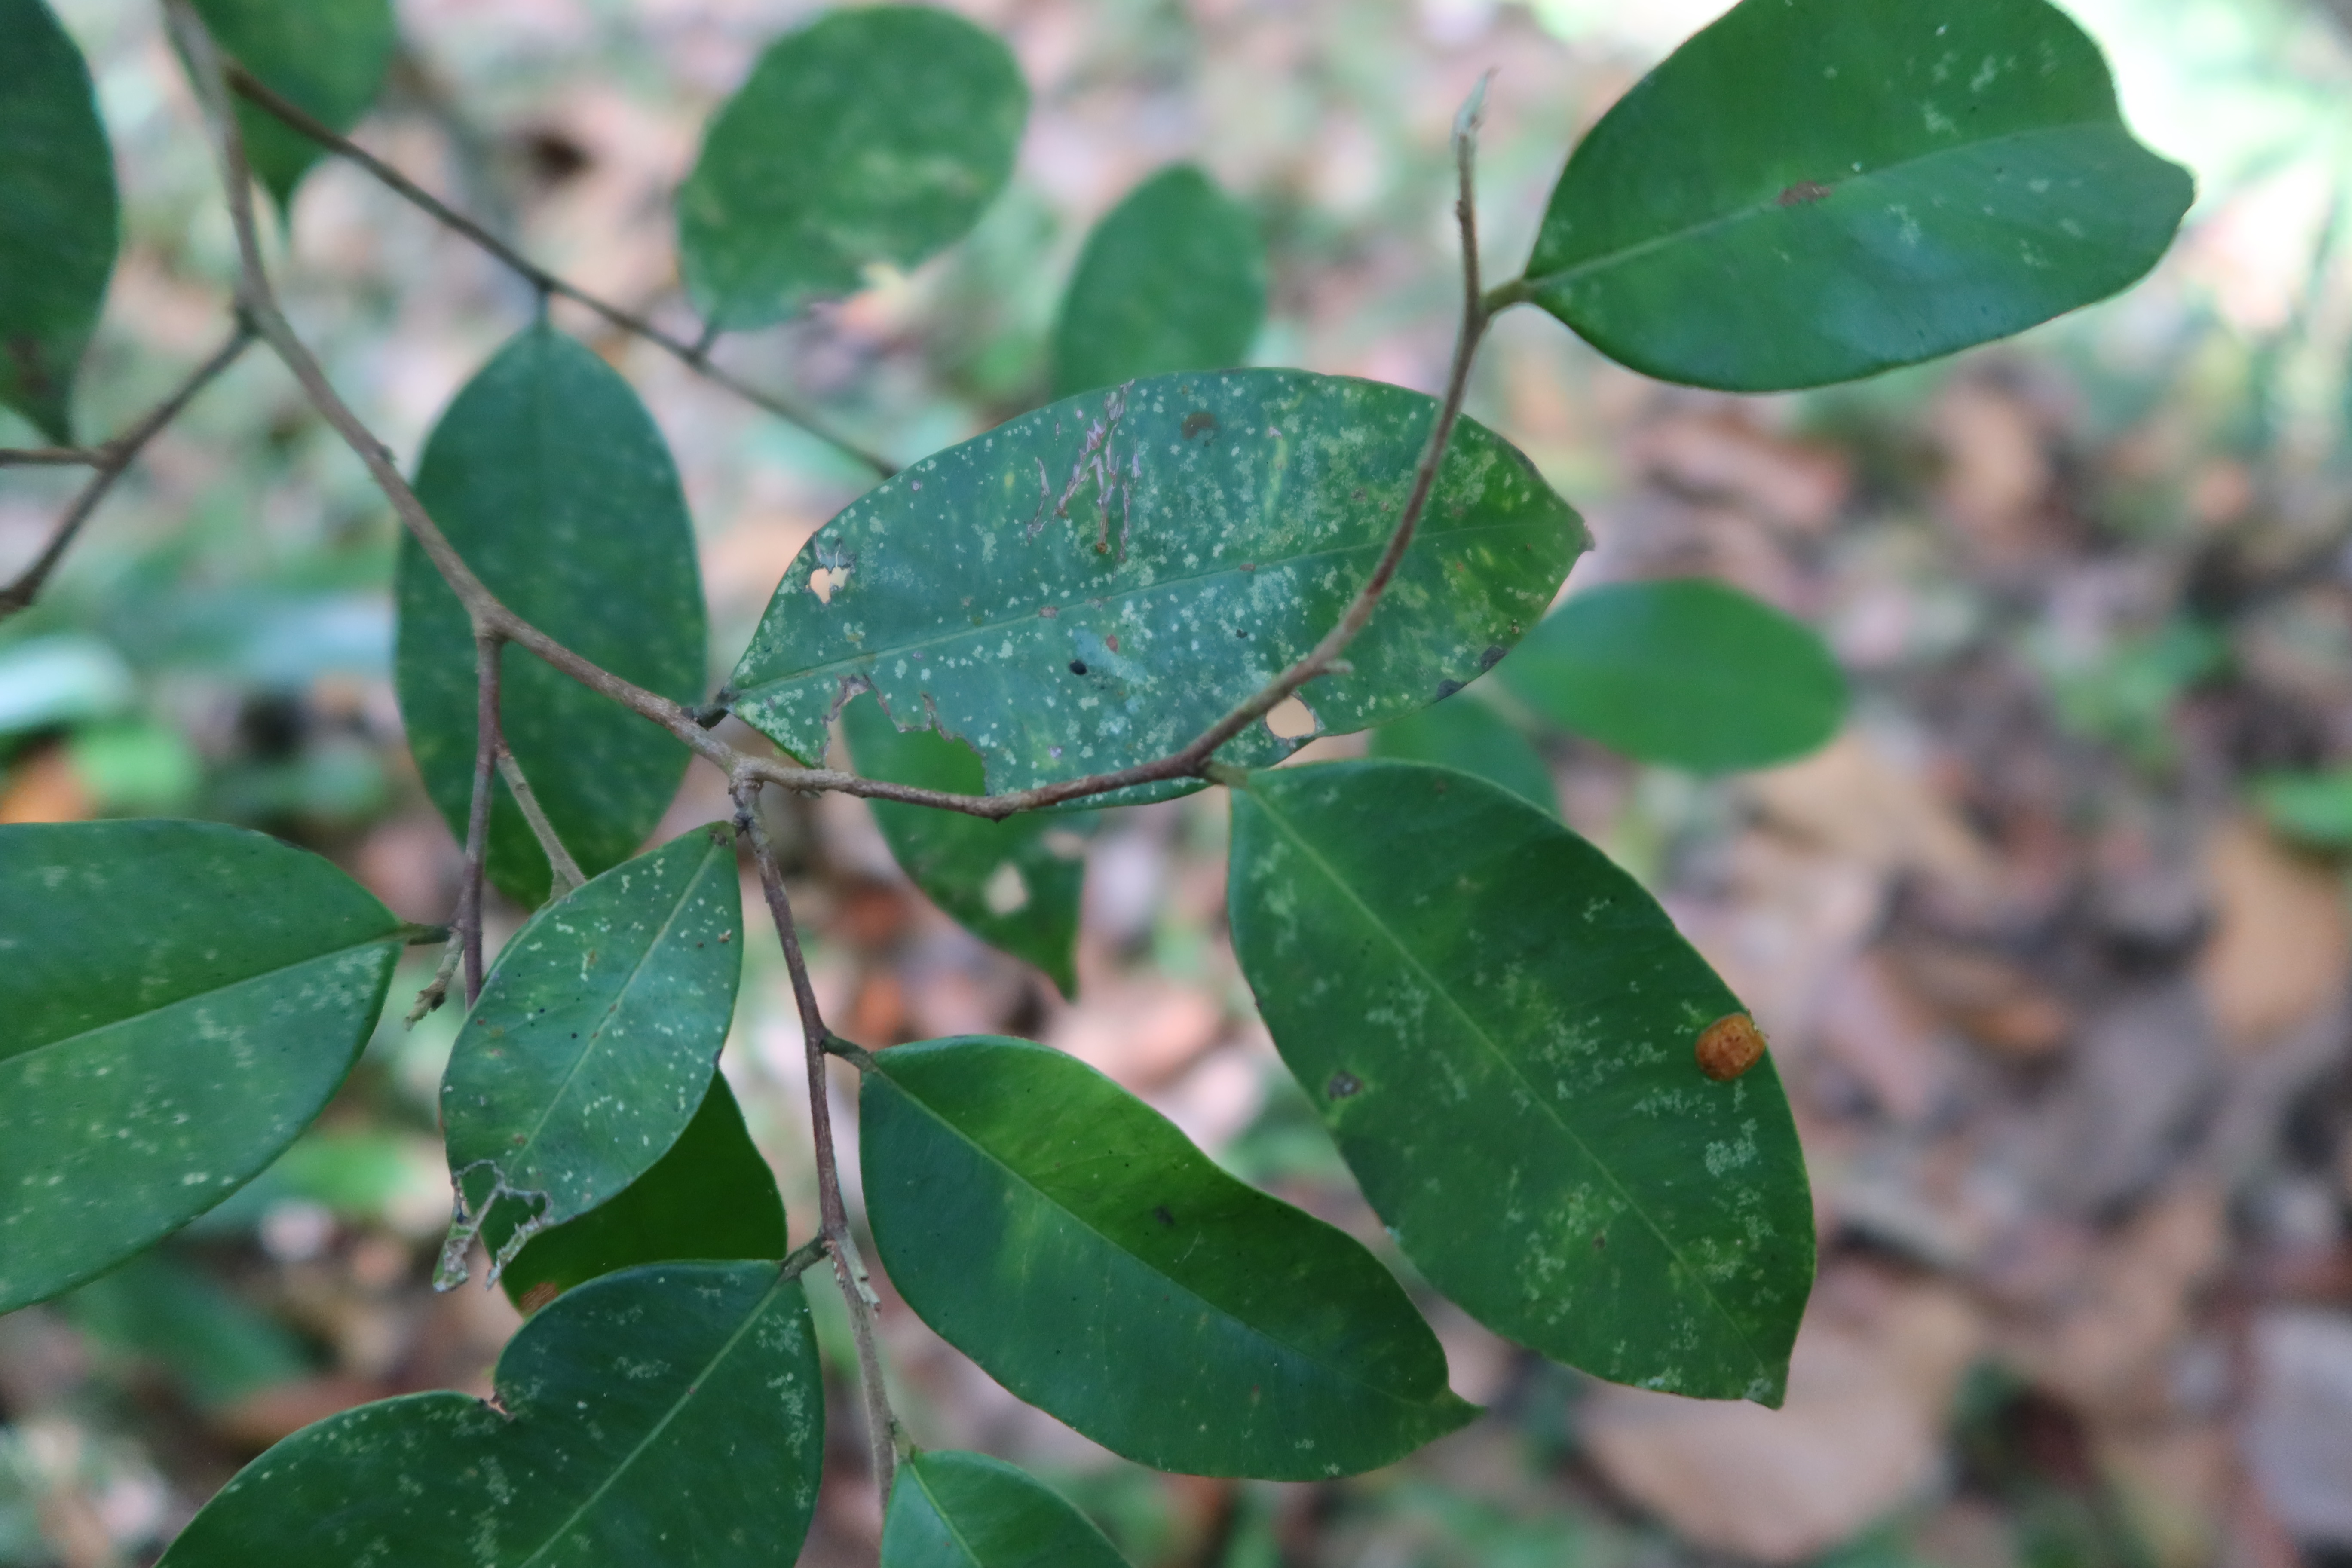
Label: Anthracnose